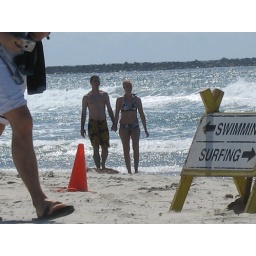
Some of our group actually got in the water to enjoy the ocean :)